André Breton

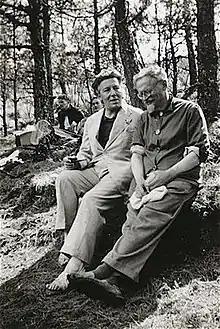
Trotsky and Breton in Mexico 1938

However, visiting Mexico provided the opportunity to meet Leon Trotsky. Breton and other surrealists traveled via a long boat ride from Patzcuaro to the town of Erongarícuaro. Diego Rivera and Frida Kahlo were among the visitors to the hidden community of intellectuals and artists. Together, Breton and Trotsky wrote the "Manifesto for an Independent Revolutionary Art" (published under the names of Breton and Diego Rivera) calling for "complete freedom of art", which was becoming increasingly difficult with the world situation of the time.